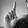
ASL letter: L